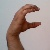
The image shows a hand gesture representing the letter 'C' in Indian Sign Language.